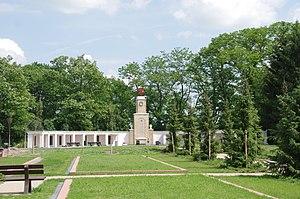
Lebus, prononcé [ləˈbu:s] est une petite ville de caractère paysan en Allemagne située dans le Land du Brandebourg et l'arrondissement de Märkisch-Oderland, à proximité de la frontière avec la Pologne. Elle est chef-lieu de la communauté de Lebus.